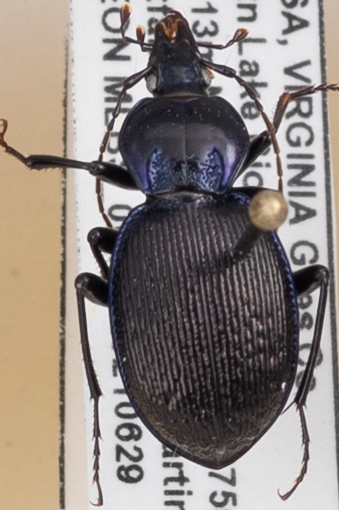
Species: Sphaeroderus stenostomus lecontei
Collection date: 2021-06-29
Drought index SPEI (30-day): -0.03
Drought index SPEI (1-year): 0.47
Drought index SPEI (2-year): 1.28